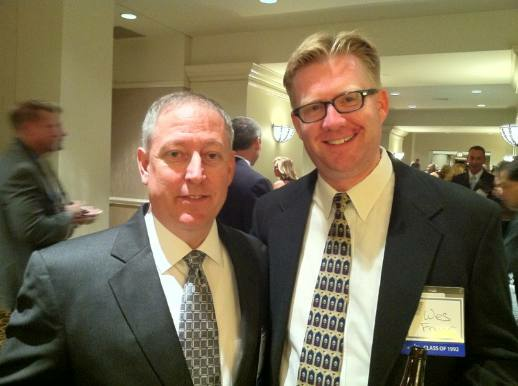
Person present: Yes